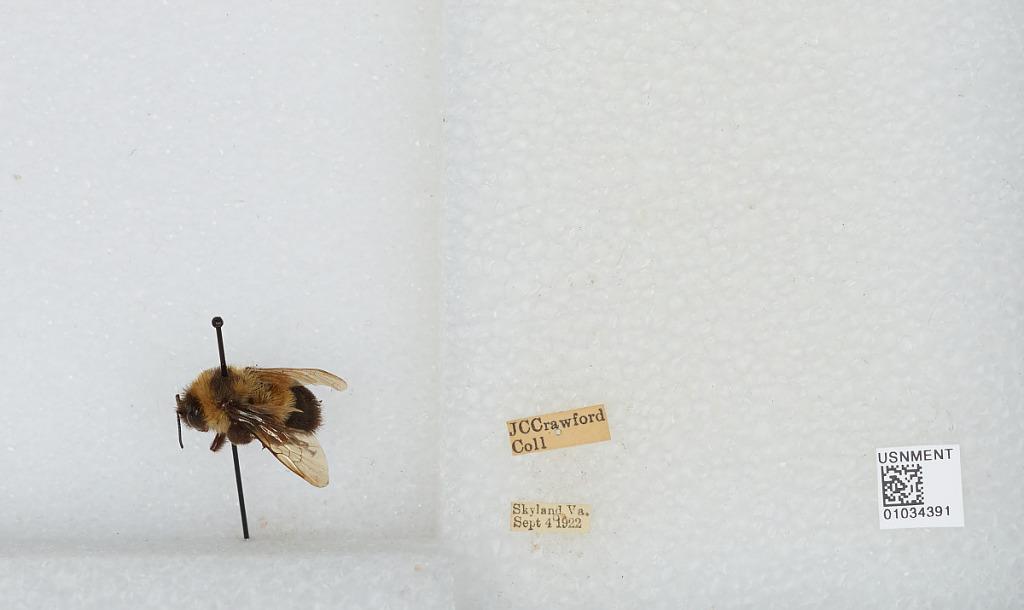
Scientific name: Bombus sp.
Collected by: J. Crawford
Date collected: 1922-9-4
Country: United States
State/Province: Virginia
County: Page
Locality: Skyland
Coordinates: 38.5931, -78.3803